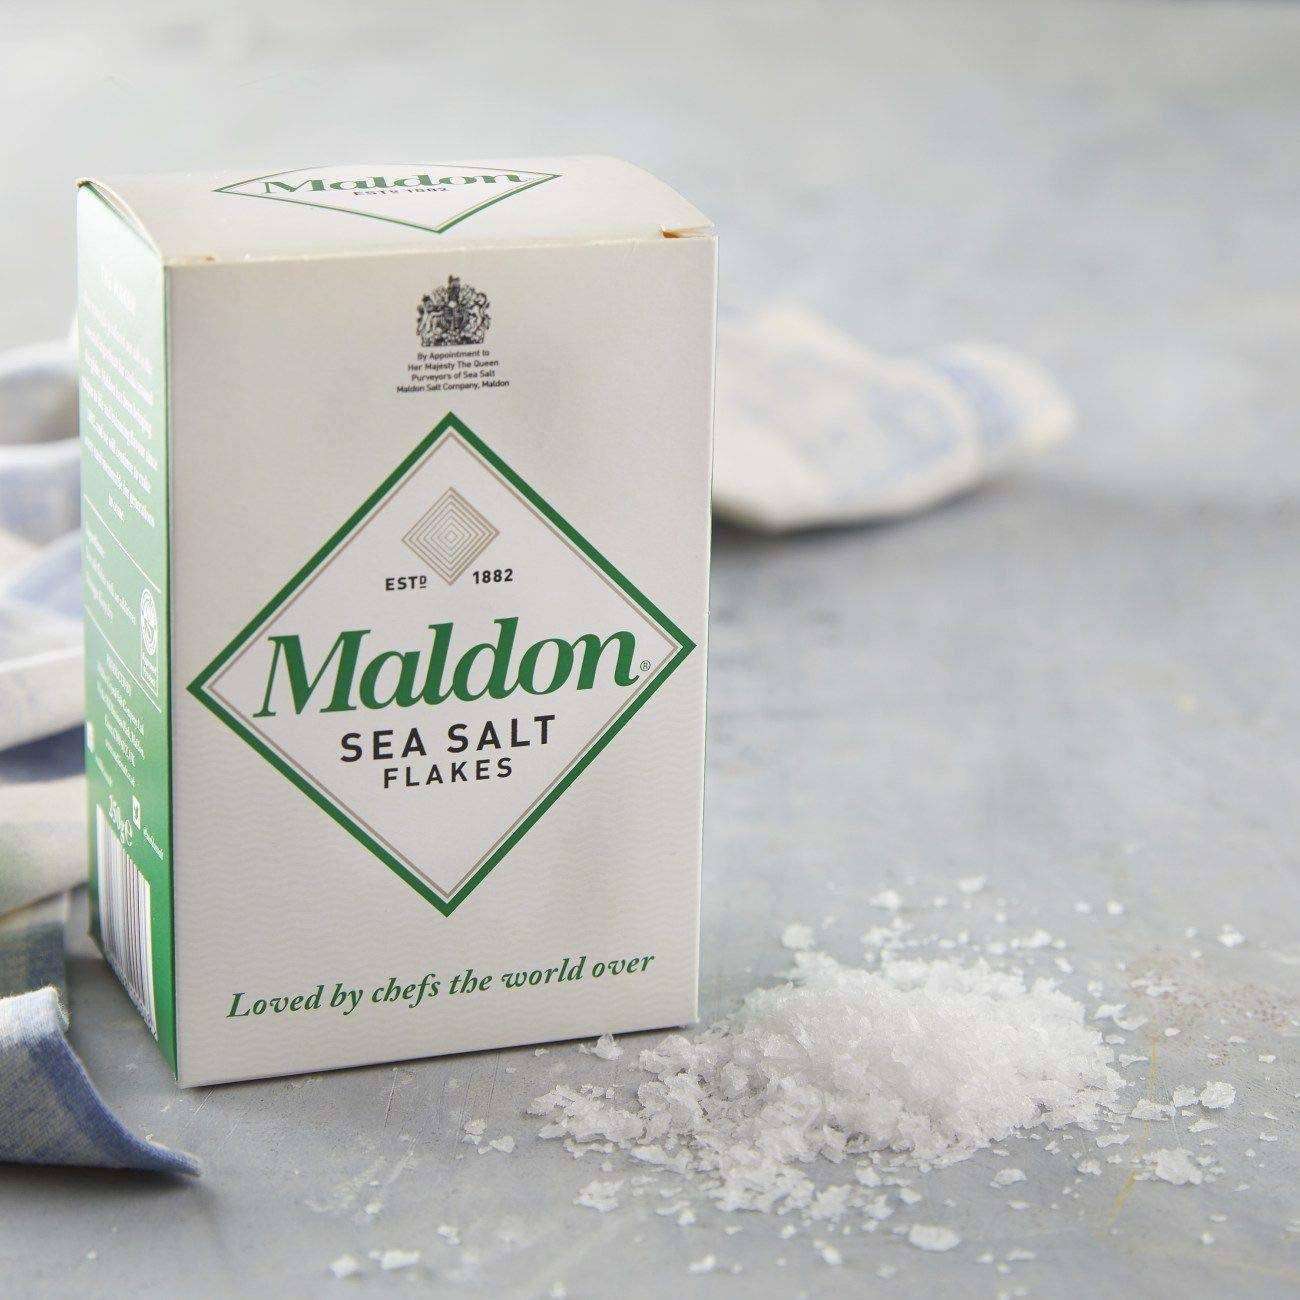
Item Name: Maldon Salt, Flakes, 4.4 Oz (125g), Kosher, Natural, Handcrafted, Gourmet, Pyramid Crystals 12 Count, Sea Salt, 52.8 Oz
Bullet Point 1: Contains - 12 - 4.4 Ounce (125 gram) boxes of Maldon Sea Salt flakes
Bullet Point 2: Our soft crunchy sea salt flakes have a fresh intensity and clean taste containing the perfect balance of natural minerals to enhance any dish
Bullet Point 3: Maldon Salt is a prestigious and unique product known for its flavor and quality and sought after by the health-conscious and gourmets alike
Bullet Point 4: Maldon Salt is perfect to elevate your classic cocktail to the next level by seasoning or decorating
Bullet Point 5: Pure and natural, No Additives - Since 1882, Maldon Salt has been made with the same traditional Artisan methods
Value: 52.8
Unit: Ounce

Price: 64.99